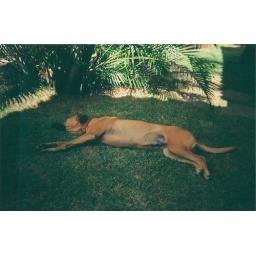
Let's lay in silver grass and pray that all our dreams will come true.